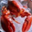
Label: lobster